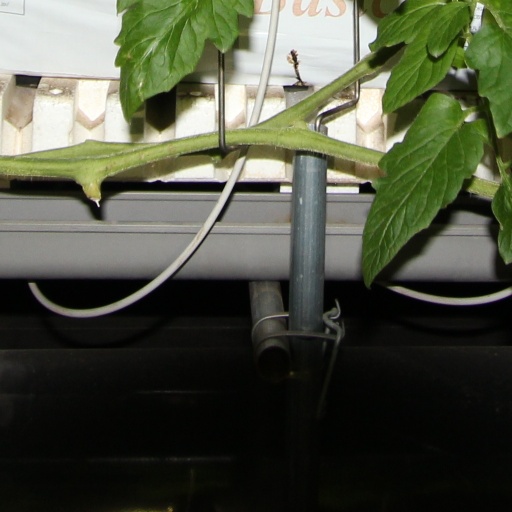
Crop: tomato